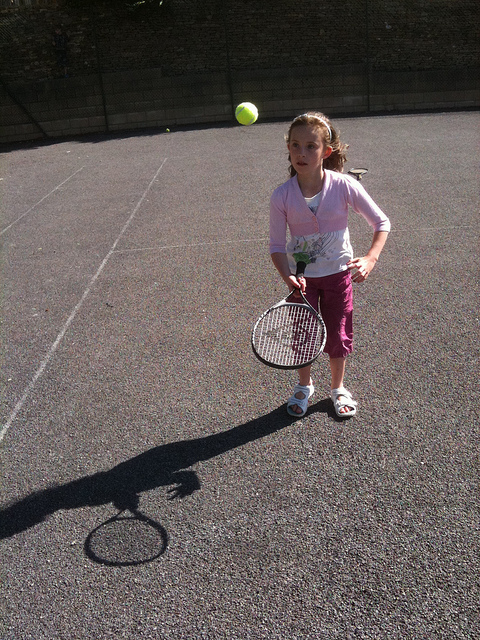
một nữ vận động viên tennis nhí đang luyện tập ở trên sân